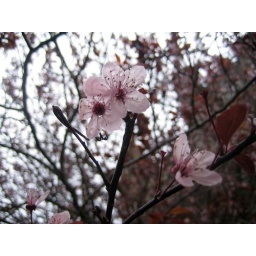
The castle Gravensteen in Ghent has a roof garden with beautiful flowering trees.